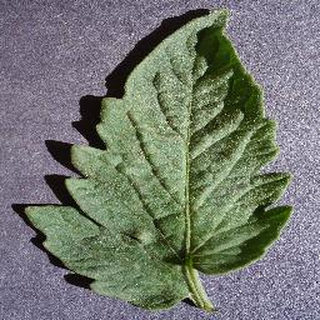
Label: healthy_tomato